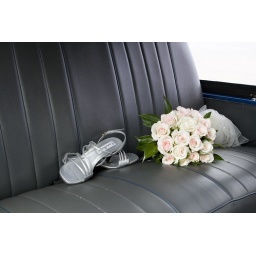
shoes in car